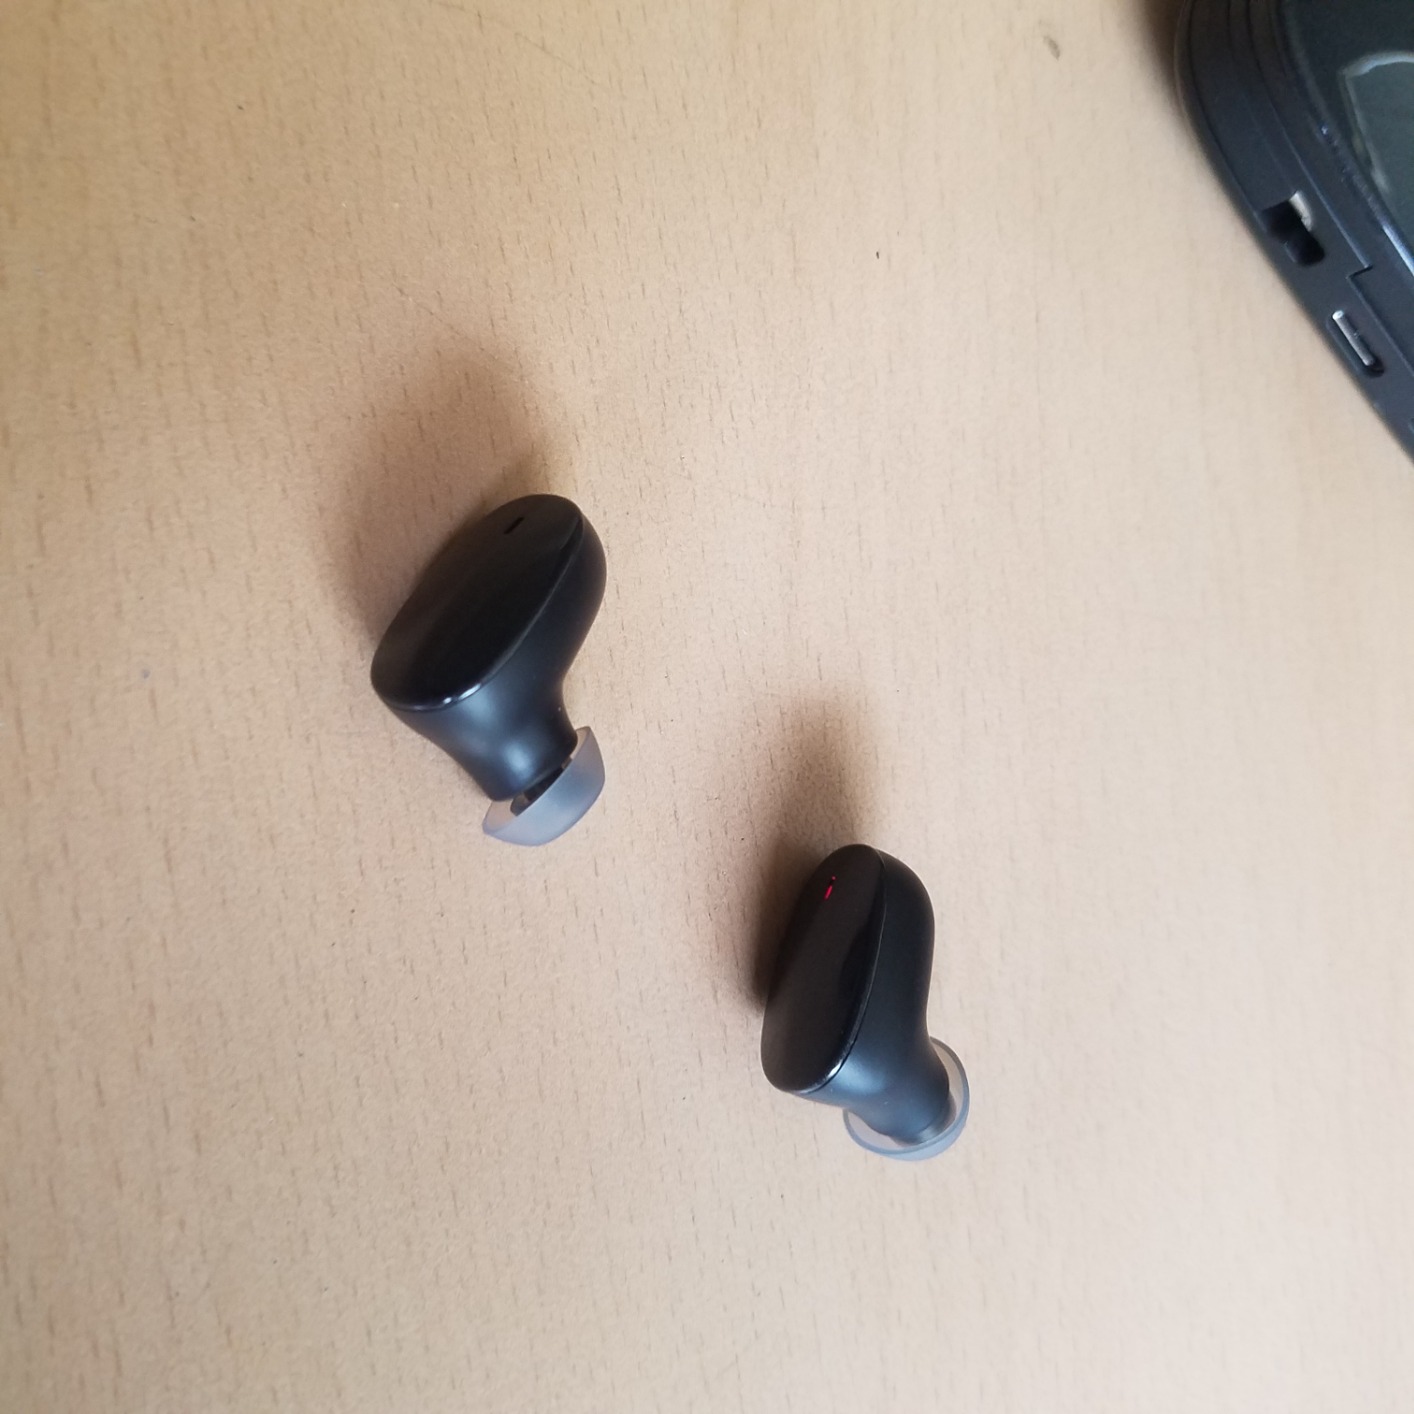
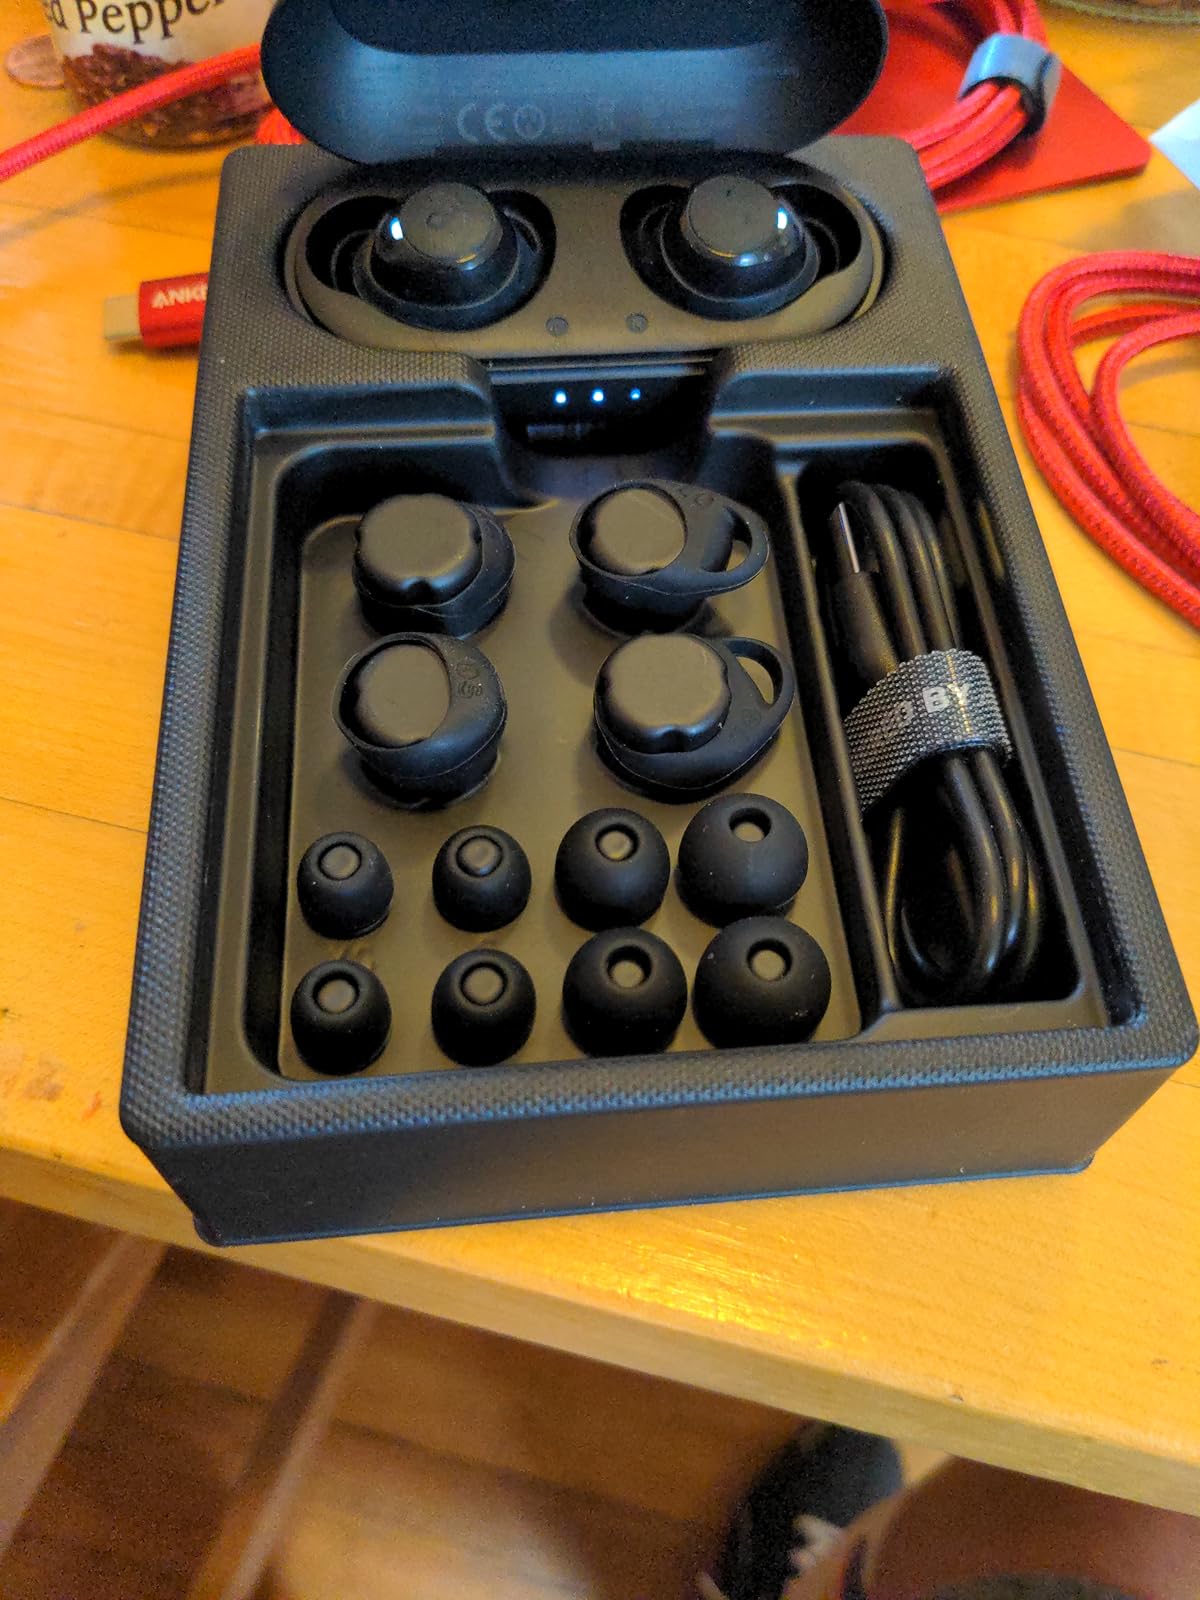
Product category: earbuds
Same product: no